Pretenders (TV series)

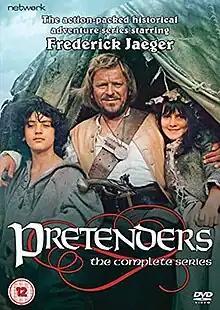

Pretenders was a 13 episode British historical adventure television series produced by Harlech Television (HTV) and broadcast from 27 February to 21 May 1972 on ITV. It was filmed in Somerset, England and Wales.